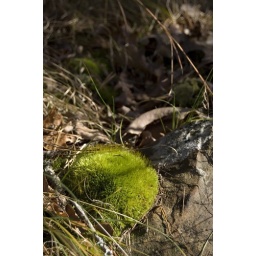
This bright green patch of moss really stood out against the brown leaves on the forest floor around it.